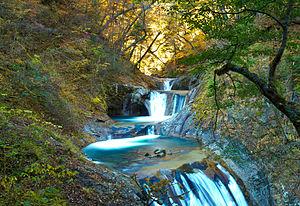
Yamanashi est une préfecture du Japon située au centre du Chūbu.